Tomb of the Roaring Lions

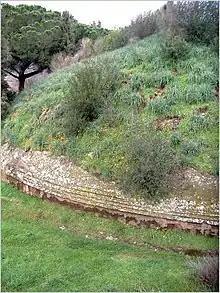
Etruscan tomb hidden from the surface, much like The Tomb of the Roaring Lions is hidden

The Etruscans were highly religious cultural group that held a strong fascination with the afterlife. Consequently, the Etruscans held an intense commitment to funerary traditions. Indeed, Etruscan tombs are so well decorated because of this intense fascination and they believed a notable offering would appease the dead and dissuade them from haunting the living. Burial sites were often located further away from the cities, which explains The Tomb of the Roaring Lions distance from the city of Veii. Like many Etruscan tombs the tomb was constructed from tufa, though often they were carved from natural bedrock. The tomb was also invisible from the surface, as is common amongst Etruscan tombs, however some tombs were marked by a tumulus.